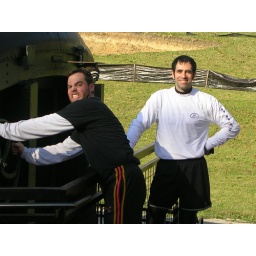
Curt and Dan at the restored train car in West Newton.